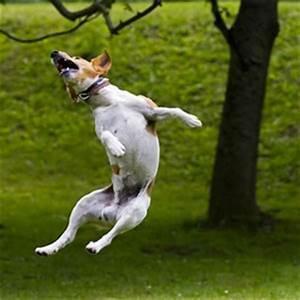
dog